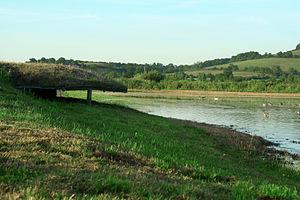
dans les marais de la Dives, un gabion et une hutte de chasse
Brucourt est un petit village de Normandie situé dans le pays d'Auge à mi-distance entre Dives-sur-Mer et Dozulé et à vingt kilomètres de Caen. Administrativement, c'est une commune du canton de Dozulé, dans le département du Calvados, en région de Normandie.